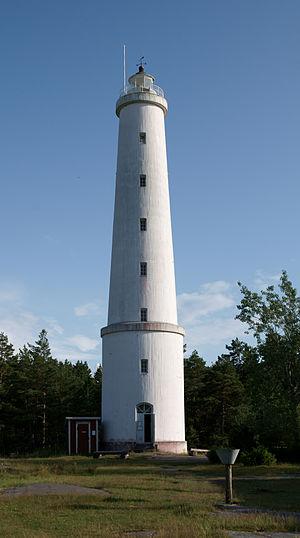
Le phare de Säppi, Finlande.
Säppi est une île de Finlande en mer de Botnie.
Le phare de Säppi est un phare situé sur l'île de Säppi, dans le golfe de Botnie, appartenant à la municipalité d'Eurajoki, en région de Satakunta.